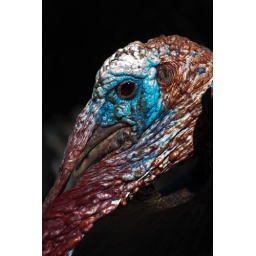
I went to a restaurant for breakfast where there were peacocks, turkeys, and chickens walking around outside.